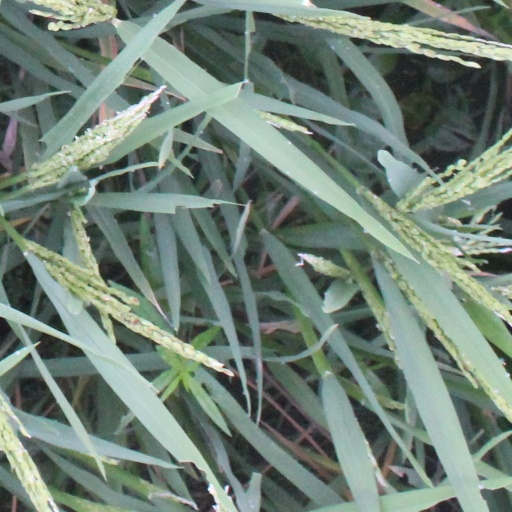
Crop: rice